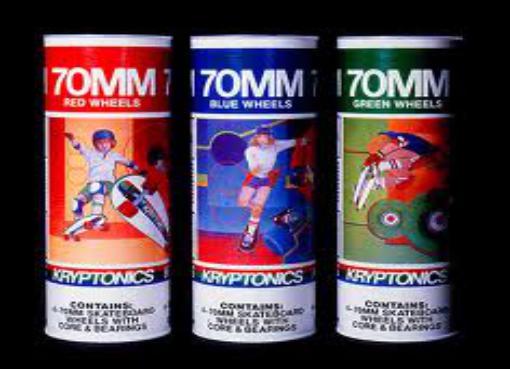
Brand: Kryptonics
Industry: Sports